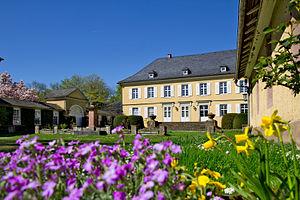
Neulingen est une commune de Bade-Wurtemberg, située dans l'arrondissement d'Enz, dans l'aire urbaine Nordschwarzwald, dans le district de Karlsruhe.